Ivan Rabljanin

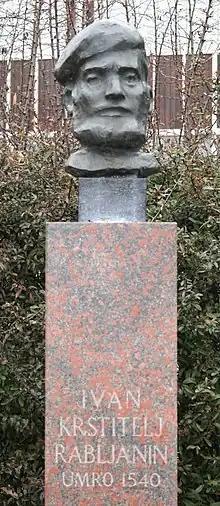
Rabljanin's bust in the Technical Museum, Zagreb

Ivan Krstitelj Rabljanin (c. 1470–1540) was a cannon and bell founder in bronze; born in Rab, most of his works are in Dubrovnik.